Doctor Who series 1

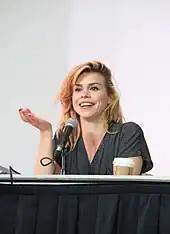
A woman in early 20s with blonde hair and brown eyes, smiling, wearing a white T-shirt, a black tank top and a pink scarf.

After the announcement that the show would be returning, Davies revealed that the new companion would "probably" be called Rose Tyler in an edition of "Doctor Who Magazine" published in November 2003. This name was confirmed in March 2004, and it was announced at the same time that former pop star Billie Piper was being considered for the role. Piper was announced as portraying Rose Tyler on 24 May, a character which fulfilled the role of permanent companion during the series, and was welcomed by fans of the show. Actress Georgia Moffett, daughter of Fifth Doctor actor Peter Davison and who would later appear as the title role in the fourth series episode "The Doctor's Daughter", also auditioned for the role. The original conception of Tyler was slightly different. Paul Abbott was scheduled to write an episode for the series which would have revealed that Rose's entire life had been manipulated by the Doctor in order to mould her into an ideal companion. Davies eventually wrote "Boom Town" to replace it when Abbott, after months of development, realised he was too busy to work on the script.